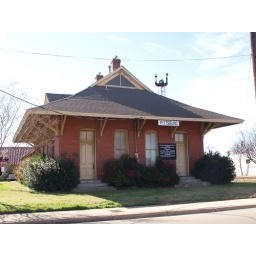
Pittsburg Texas Old Historic Small Town in 2011 Rail road train depot Roads Building Signs Architecture